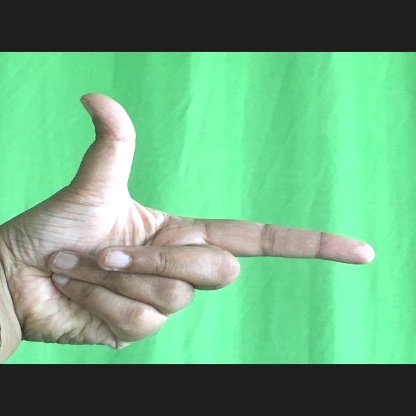
Mudra: Chandrakala